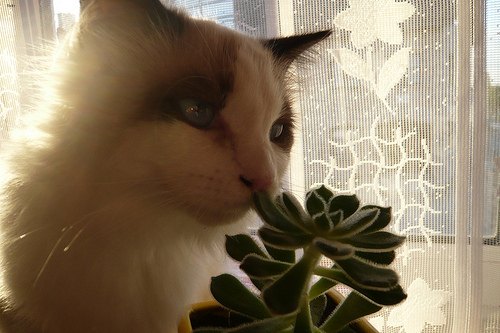
Animal: cat
Breed: ragdoll